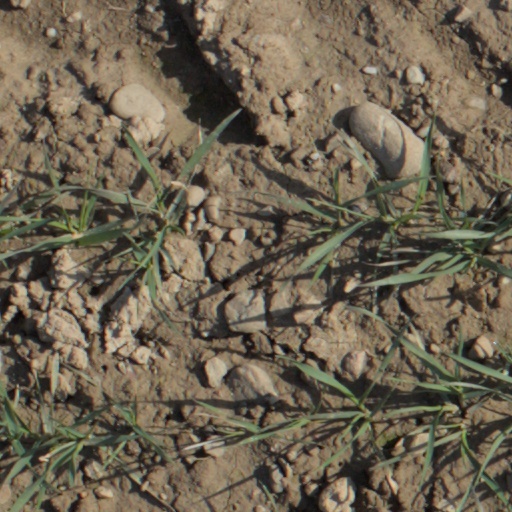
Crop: wheat